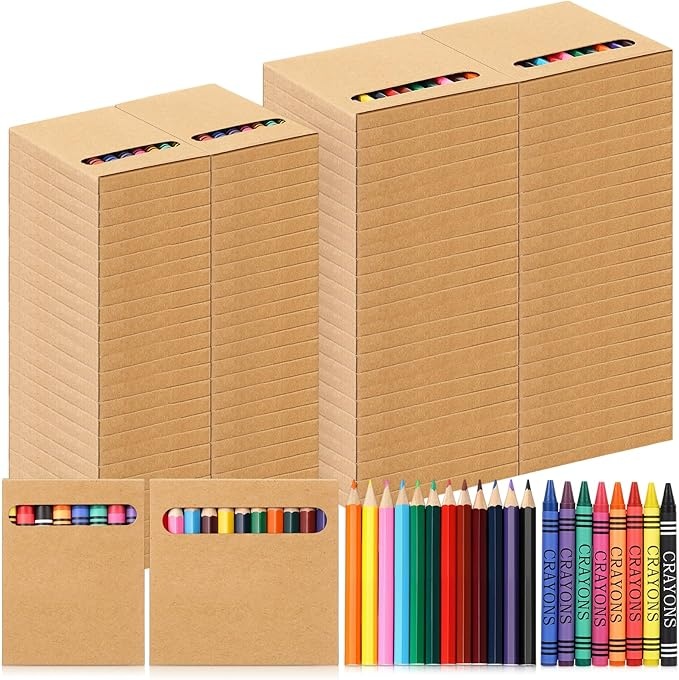
100 Sets Bulk Back to School Supplies, Colored Pencils Pre-Sharpened and Crayons Holiday Bundle in Box Mini Pencils Crayons Bulk Classroom Teacher Supplies, Cute Back to School Gifts
Brand: Weekgrat
About This Vibrant Colors: our crayon set is a combination of 50 boxes of colored pencils and 50 boxes of crayons, each available in a different shade, 12 colors of colored pencils, 8 colors of crayons; The variety of hues ensures that girls create colorful and vibrant artworks; The crayons bulk boasts a wide selection, featuring multicolor shades that will appeal to little artists Convenient Size: our back to school supplies measures approx. 2.6 x 3.54 x 0.35 inches/ 6.6 x 9 x 0.9 cm, while our colored pencils measure approx. 3.54 x 3.54 x 0.31 inches/ 9 x 9 x 0.8 cm, making them compact and easy to handle; This size is suitable for boys and girls' hands to grasp while ensuring that they are convenient to carry in a bag Safe Material: let your boys and girls indulge in their creative side without concern with our drawing supplies of crayons and colored pencils; Crafted from paraffin, our colored utensils are safe; The sturdy and durable refills help sketching and coloring and are suitable for personal use Thoughtful Gift: our colored pencil set of 50 crayons and 50 colored pencils makes for an exceptional gift; Whether it's a birthday, holiday, or incentive for good grades, our versatile set is a practical and delightful solution, ready to awaken the imagination and creativity of its recipient Multipurpose Use: this back to school gifts for students is not just confined to learning; They are equally suited for various creative activities, such as homework assignments and DIY craft projects; Be it office, or home use, our color essentials are versatile and cater to your artistic endeavors Overview Brand : Weekgrat Ink Color : Multicolor Age Range (Description) : Adult Point Type : Fine Unit Count : 100.0 Count
Category: Office Supplies > Office Instruments > Writing & Drawing Instruments > Pens & Pencils > Pencils > Art Pencils